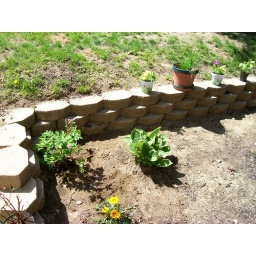
New wall around the flower garden